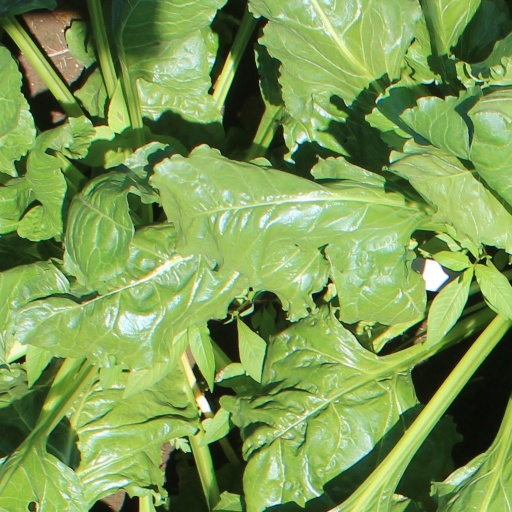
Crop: sugar beet